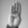
ASL letter: B